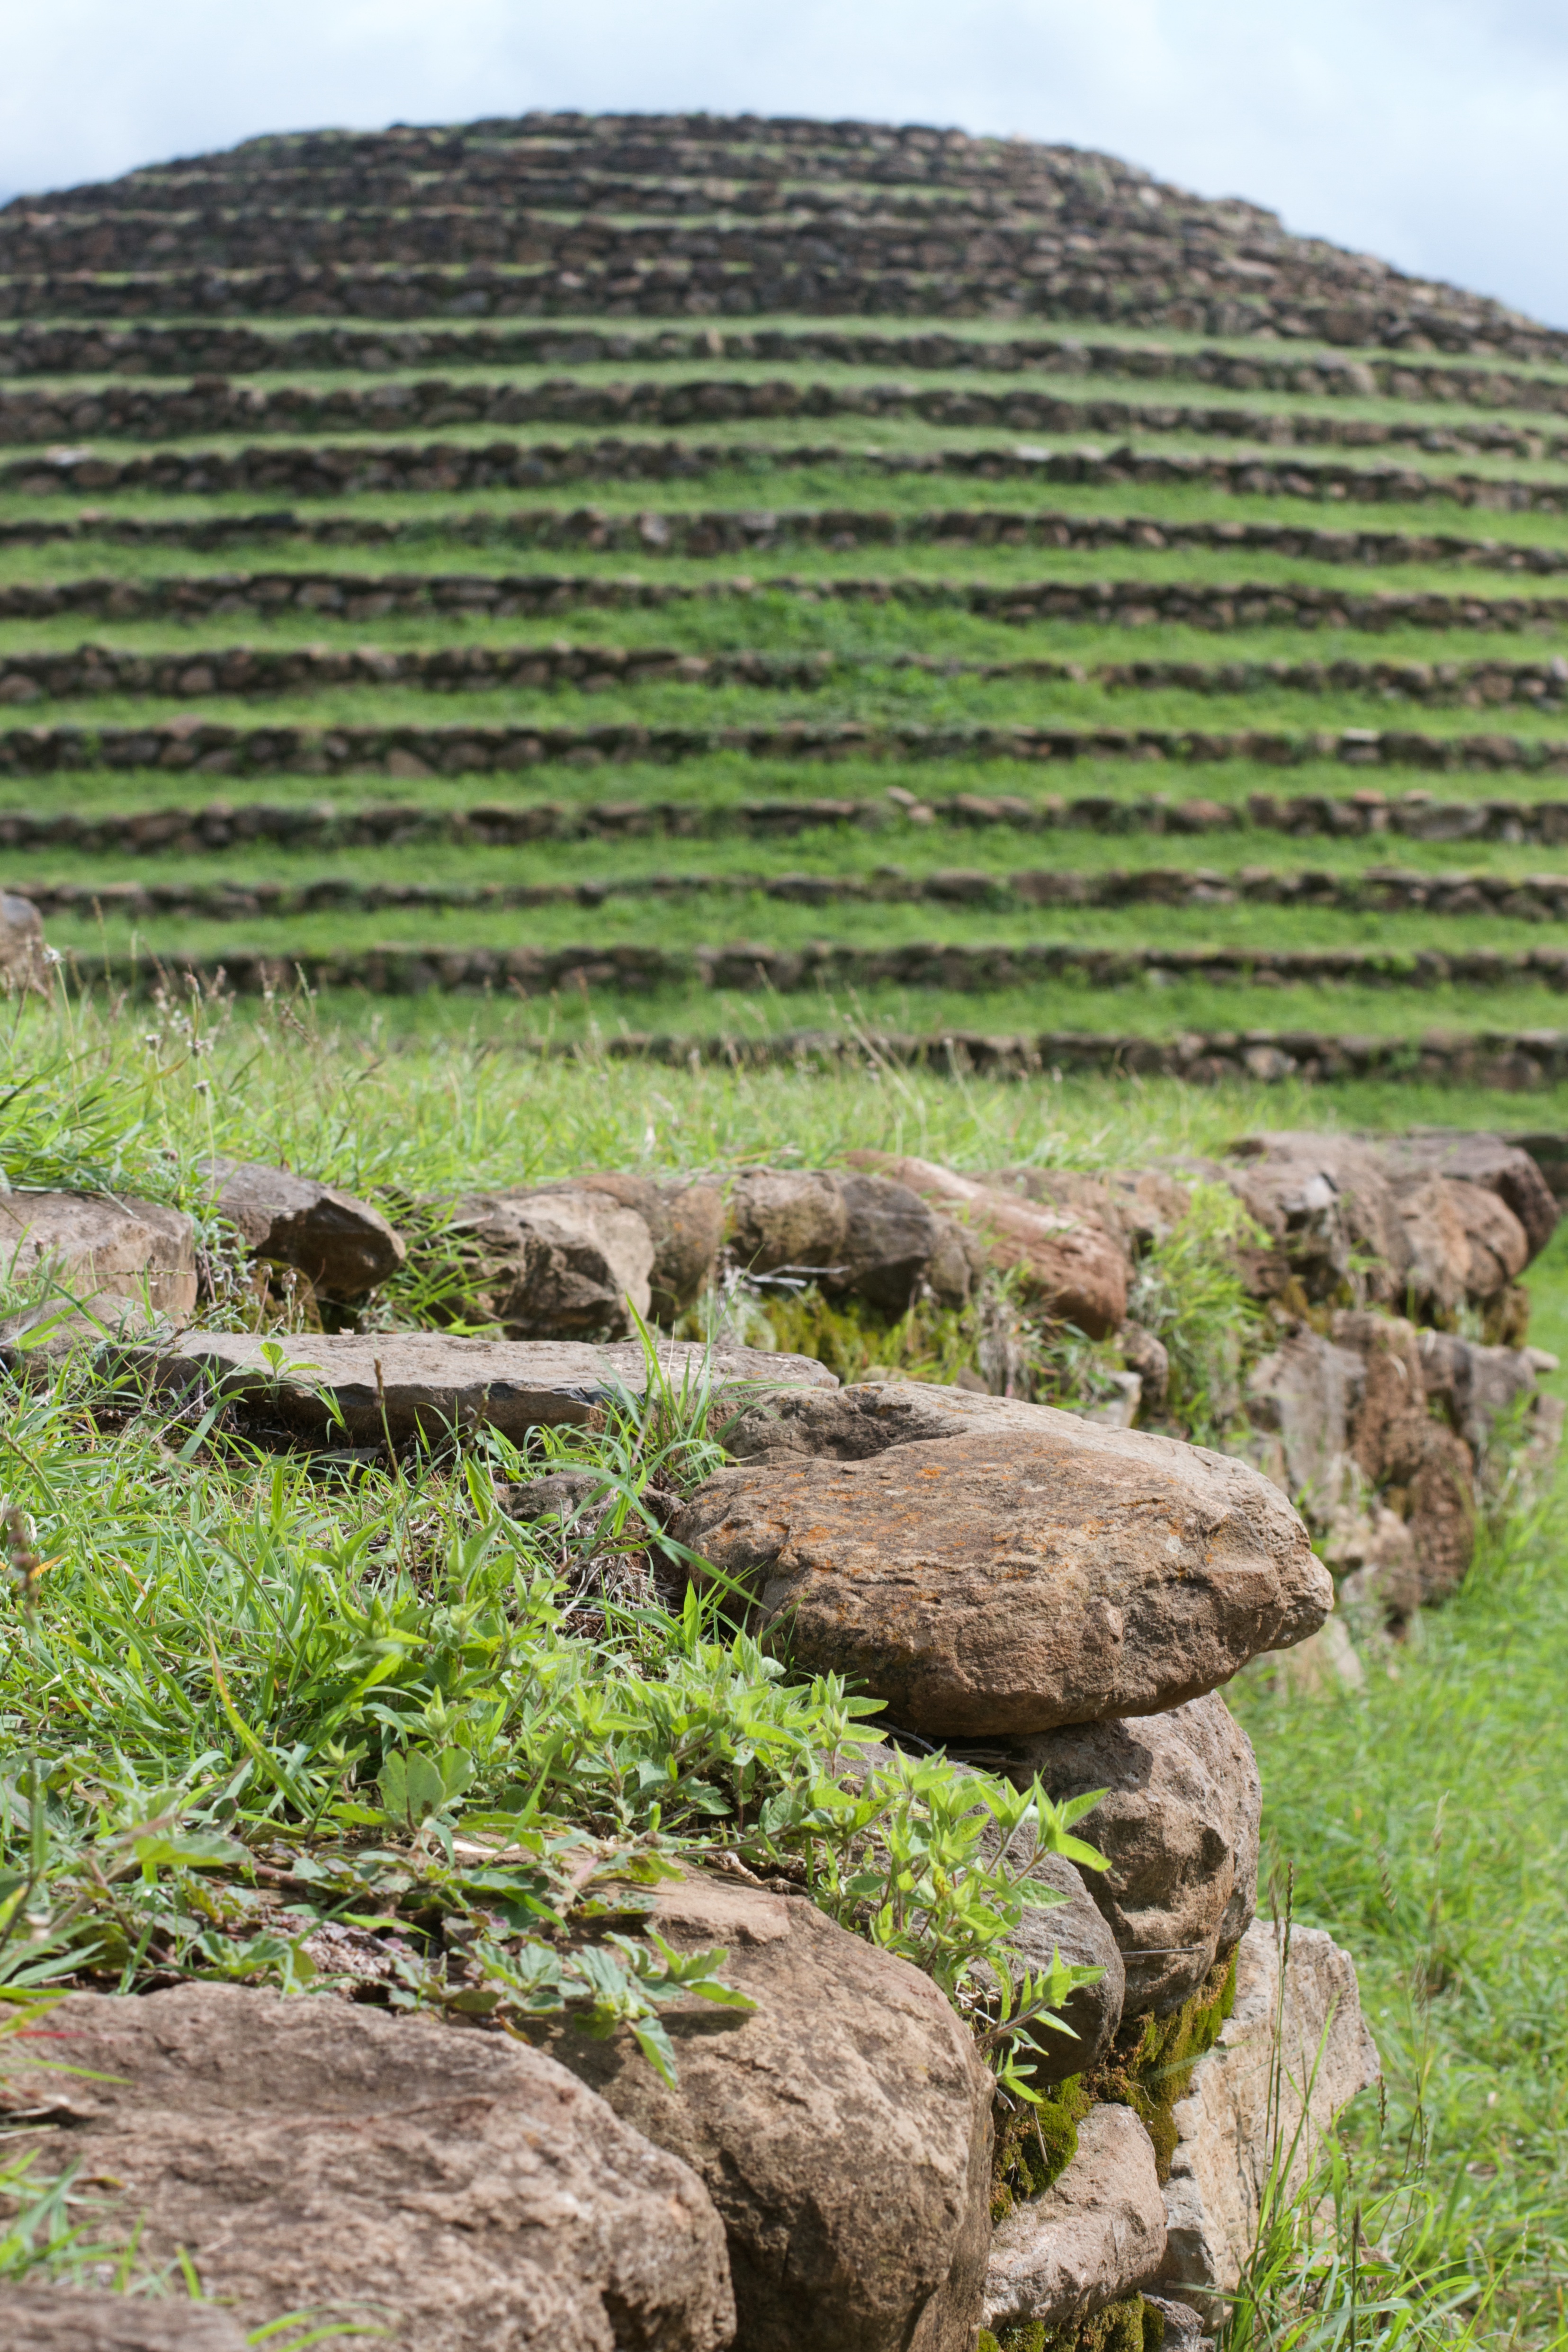
grass, rock, field, soil, agriculture, terrain, plantation, ecosystem